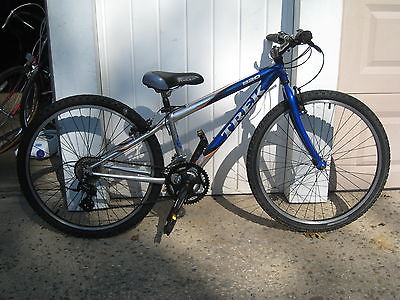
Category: bicycle